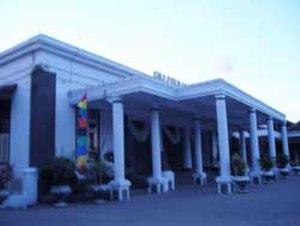
Auvent de la SMA Negeri 3 (lycée d'Etat) de Semarang